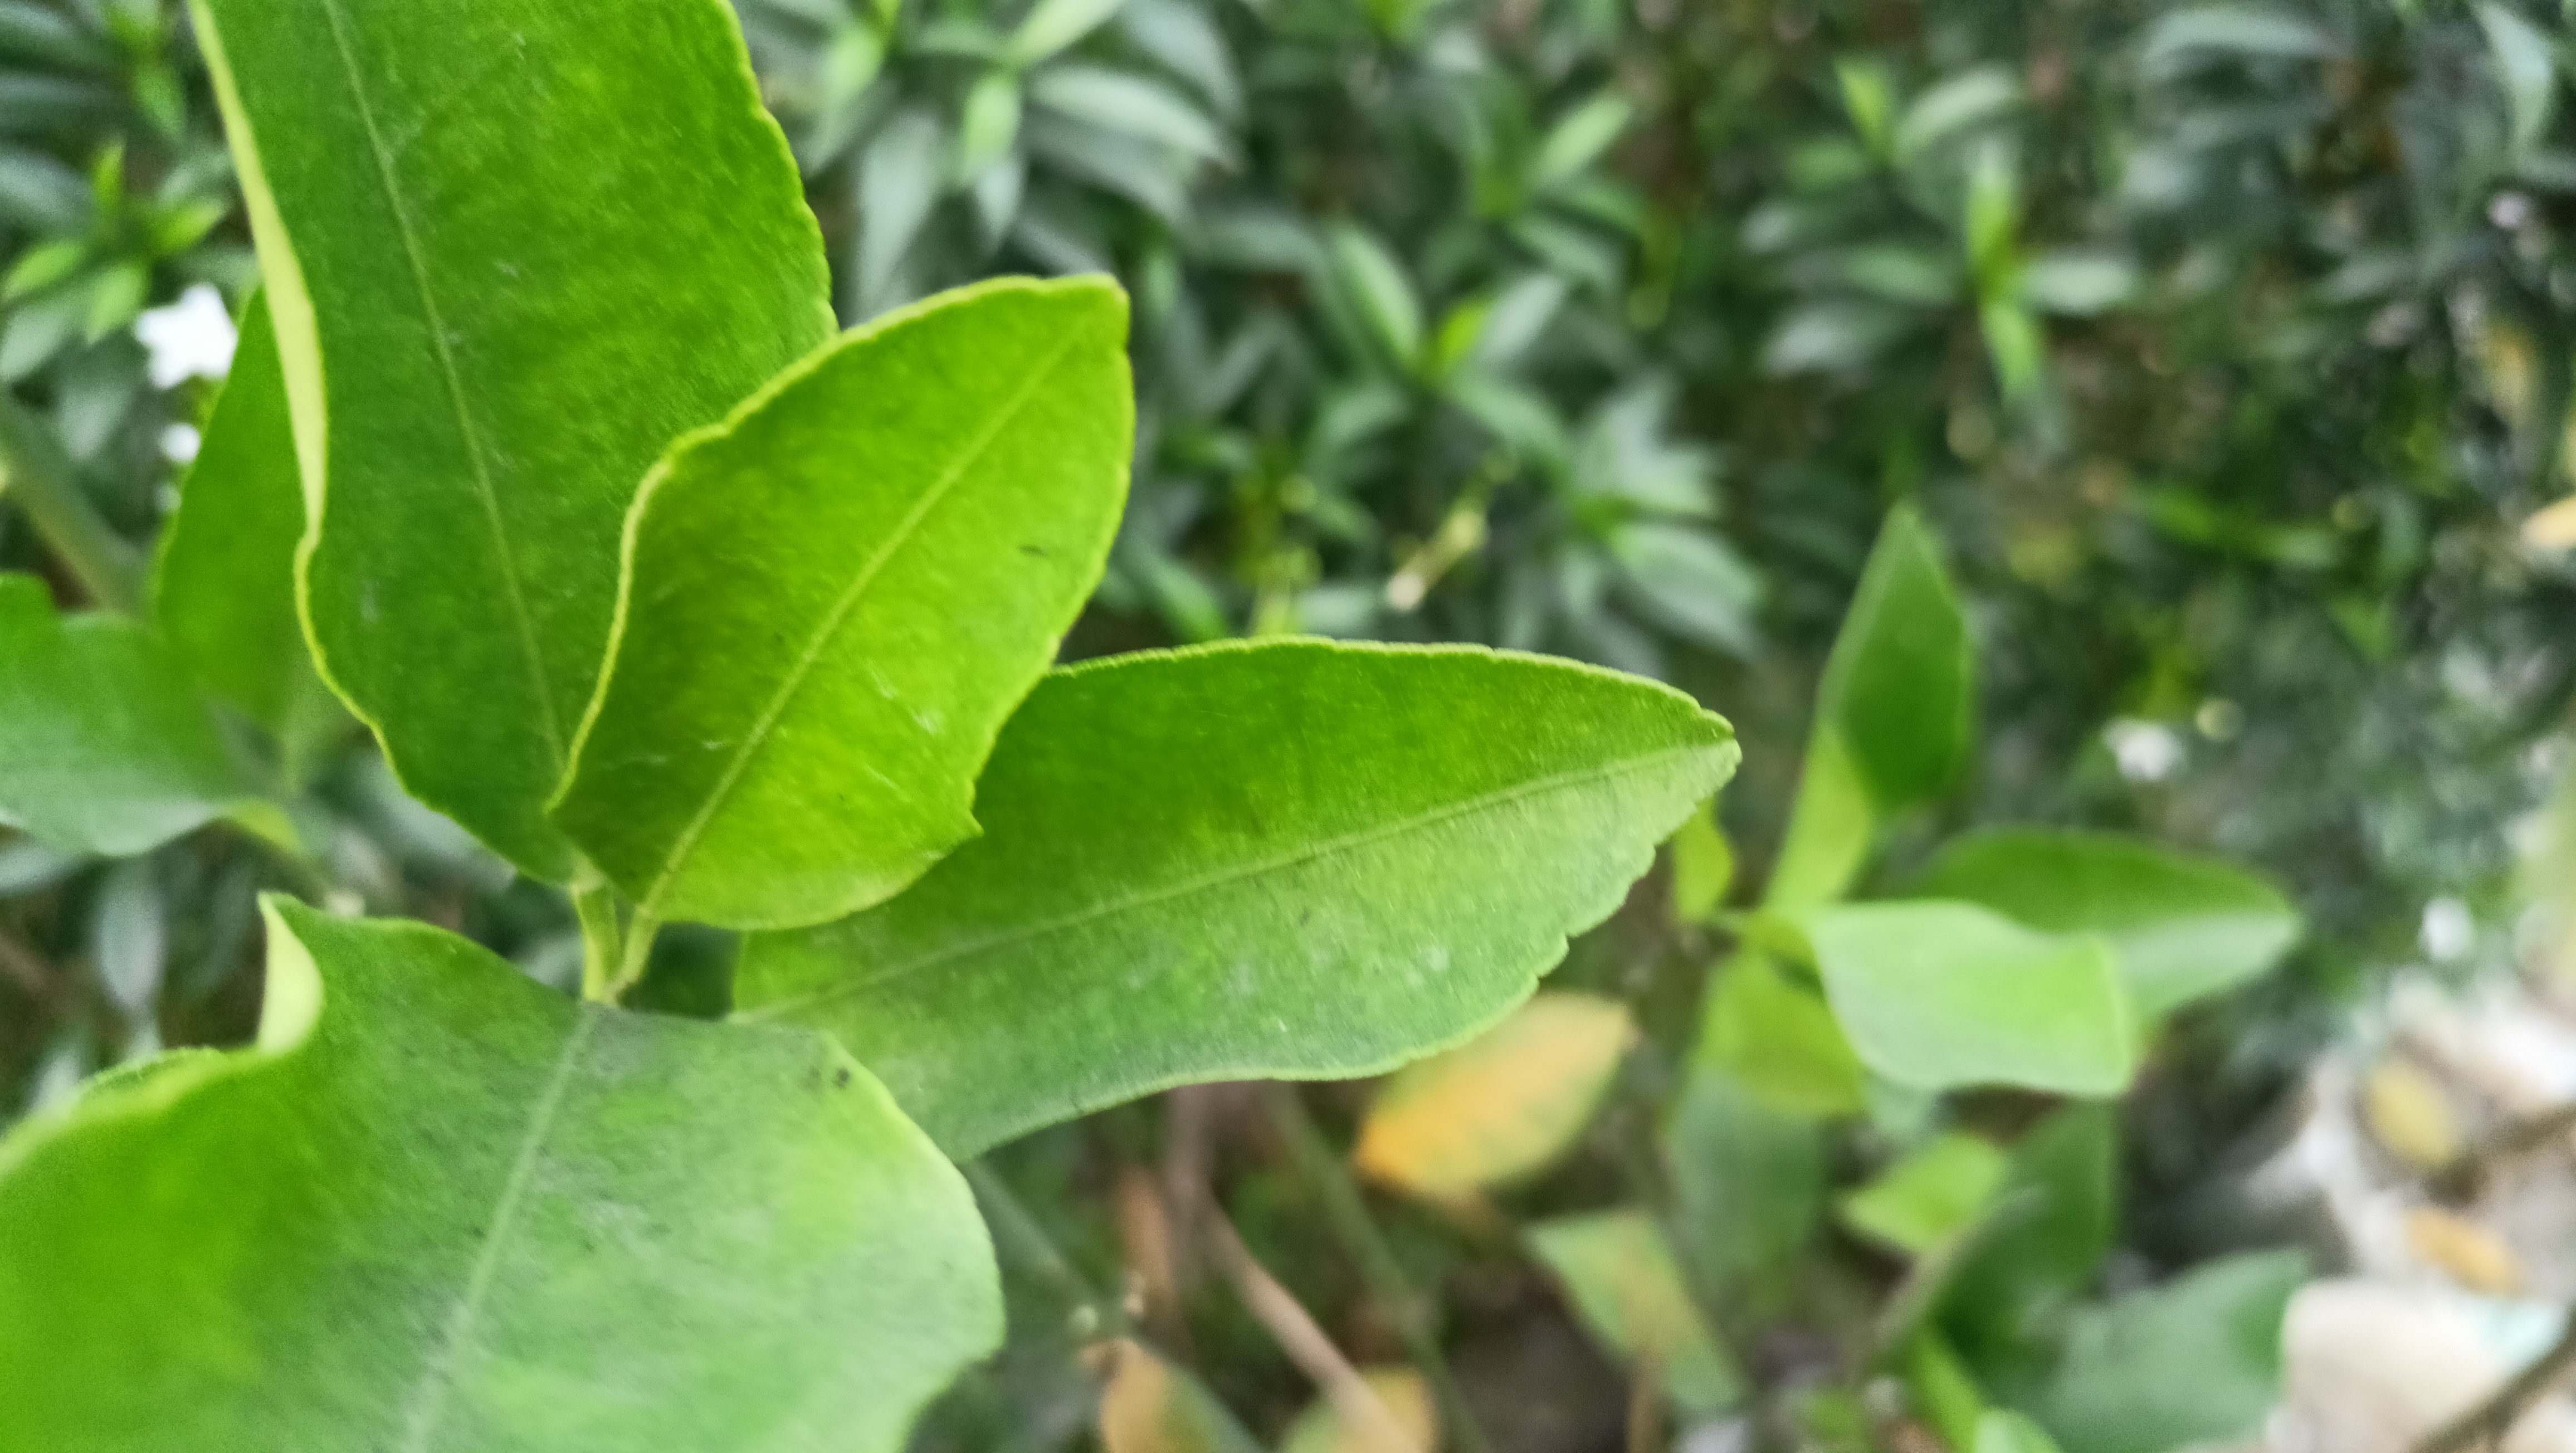
Mandarin leaf variety: Darjeling